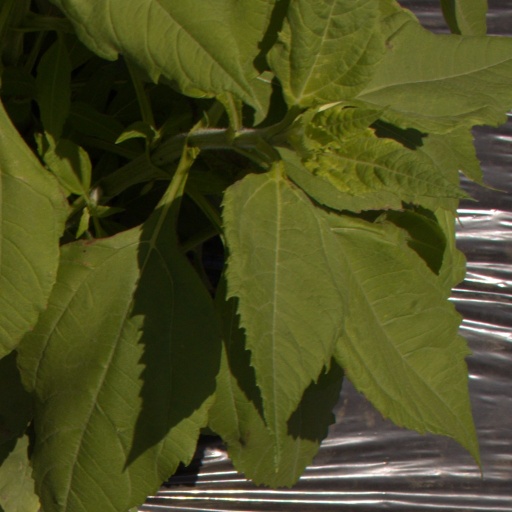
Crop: Jerusalem artichoke